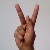
The image shows a hand gesture representing the letter 'K' in Indian Sign Language.